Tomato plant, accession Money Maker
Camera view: vertical (180 deg); turntable rotation: 120 degrees
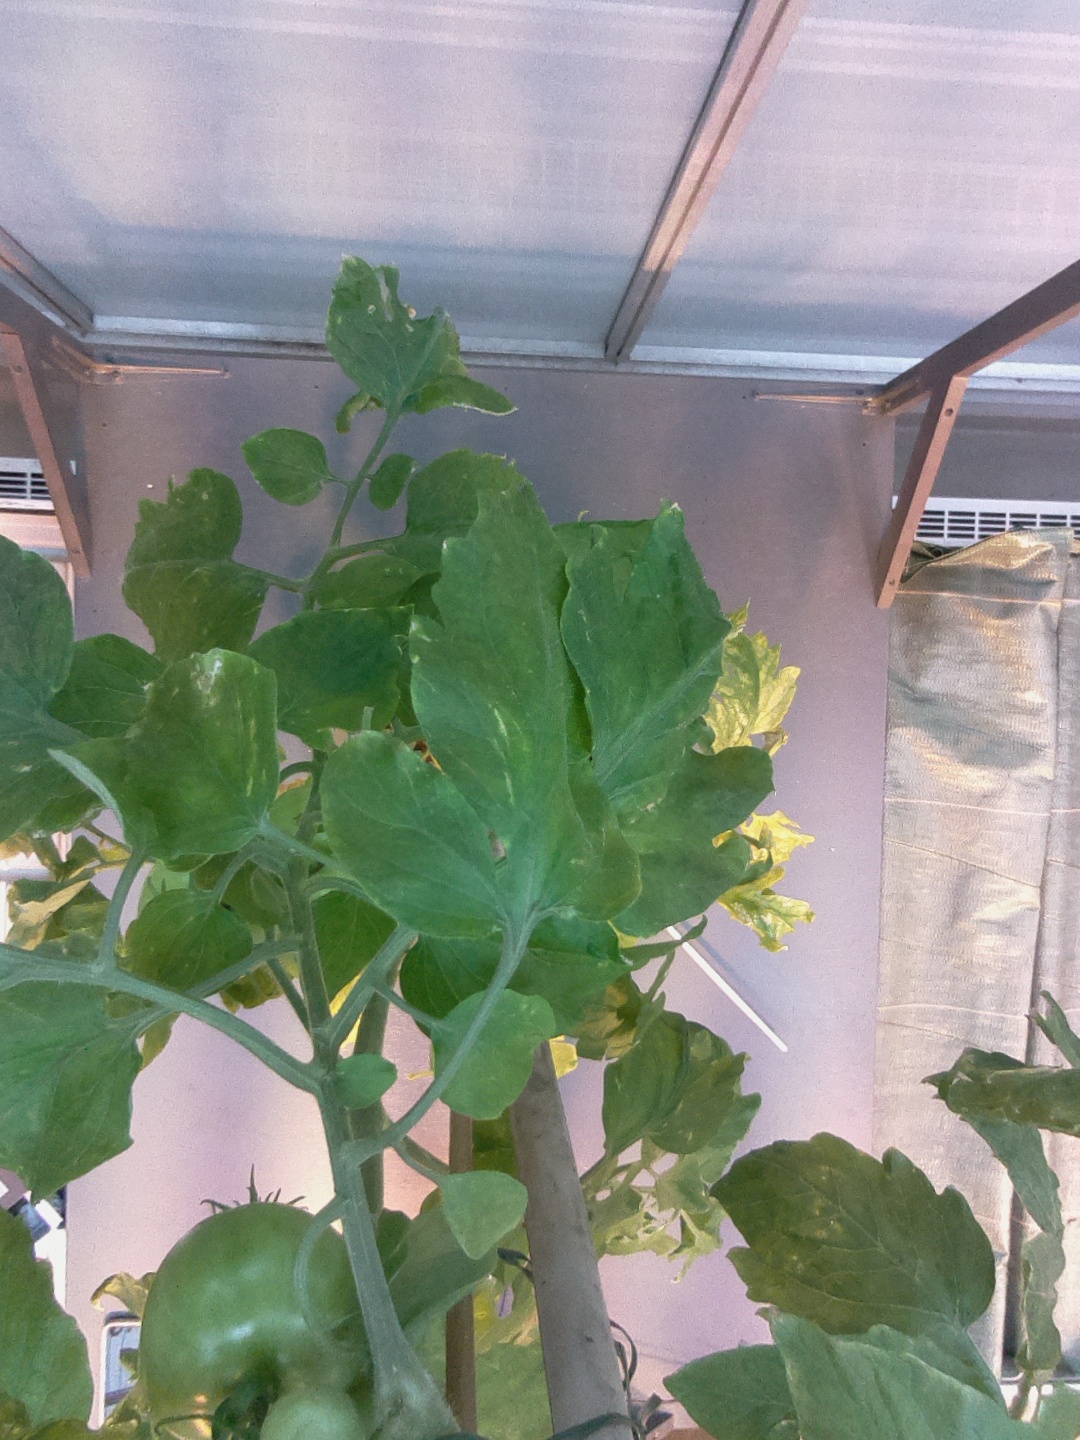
BBCH growth stage 78: 80% -90% of final fruit size